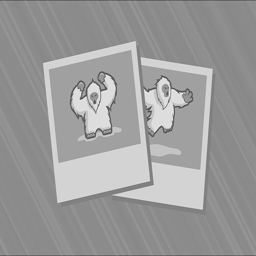
american football player catches a pass before the start of the game against sports team at person